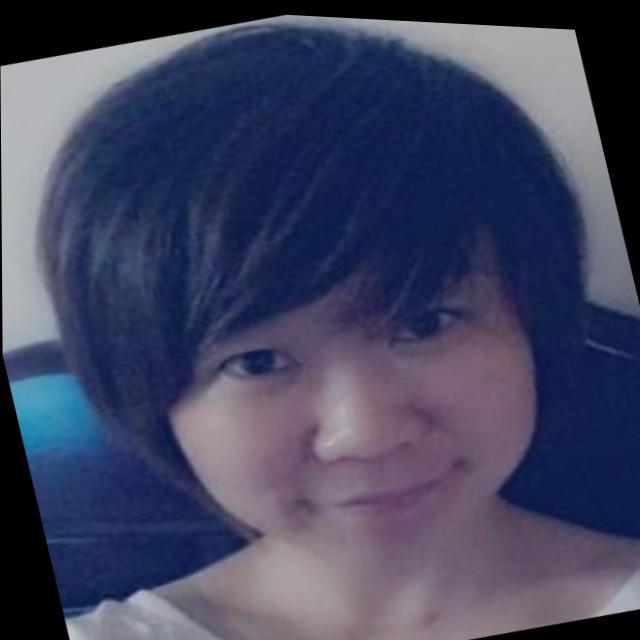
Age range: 21-44